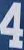
Number: 4